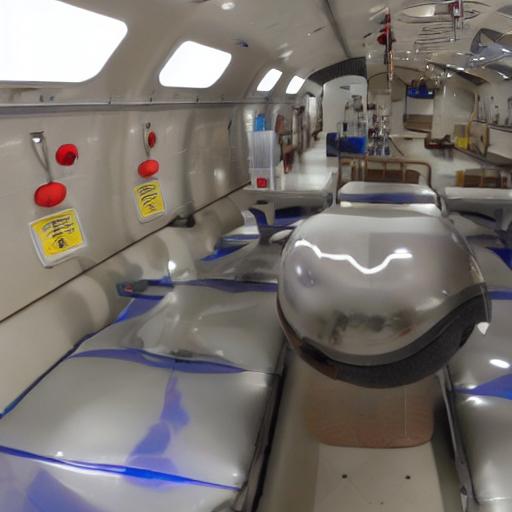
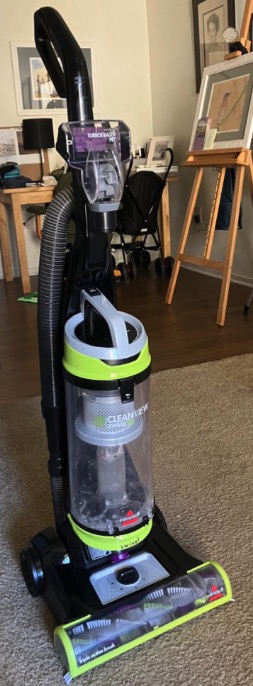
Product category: items_vacuum
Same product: no